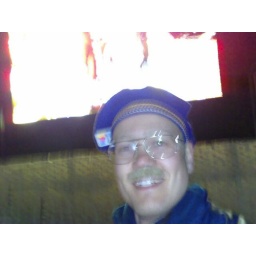
Semi final screen in senaatin market